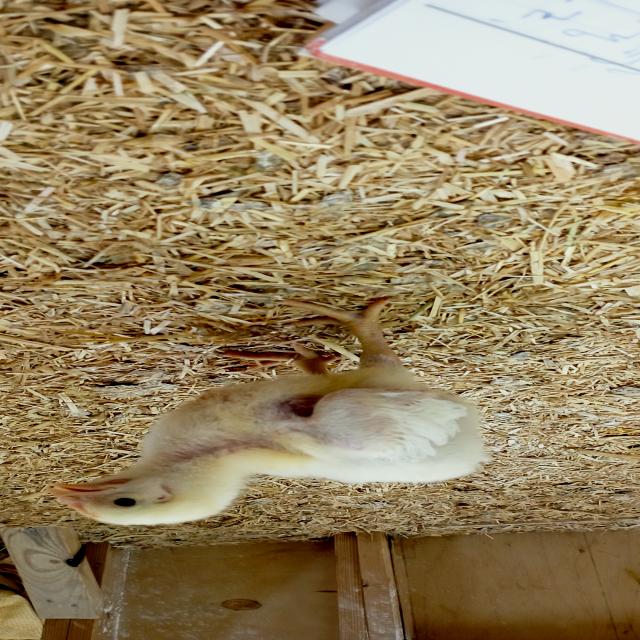
Weight: 389 g